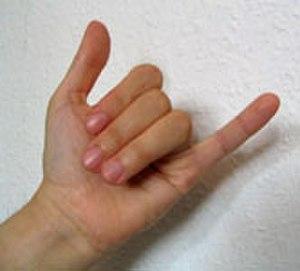
La dactylonomie est l'art de compter par les doigts, de figurer les nombres par les doigts. C'est une pratique couramment utilisée, notamment par les enfants. Selon les pays et les coutumes, on compte différemment sur ses doigts : en Occident, on compte généralement jusqu'à 10 en utilisant les deux mains. En Chine et au Japon, on peut compter jusqu'à 9 sur chaque main. En développant l'idée de façon mathématique, on peut encore pousser plus loin ce boulier naturel.